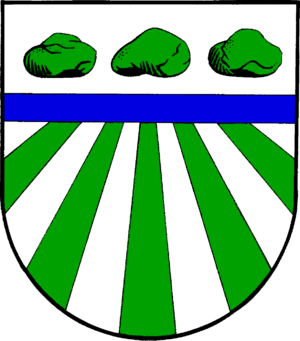
Steenfeld
Coat of arms of Steenfeld
Steenfeld er en kommune og en by i det nordlige Tyskland, beliggende i Amt Mittelholstein i den sydlige del af Kreis Rendsborg-Egernførde. Kreis Rendsborg-Egernførde ligger i den centrale del af delstaten Slesvig-Holsten.